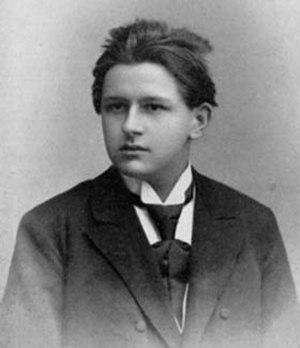
Joseph Marx est un compositeur, pédagogue et critique musical autrichien, né à Graz le 11 mai 1882 et mort dans la même ville le 3 septembre 1964.